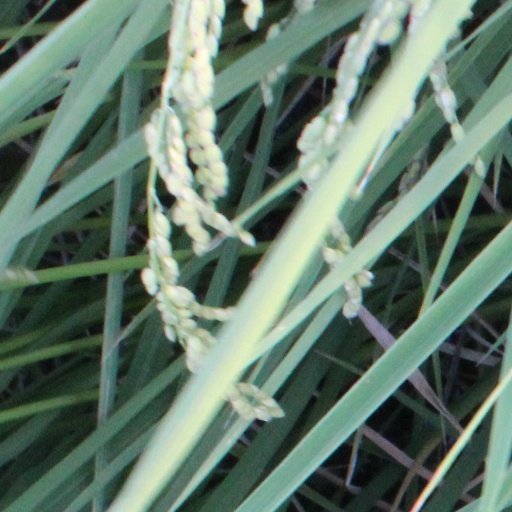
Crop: rice